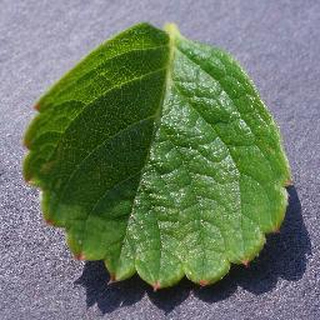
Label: healthy_strawberry